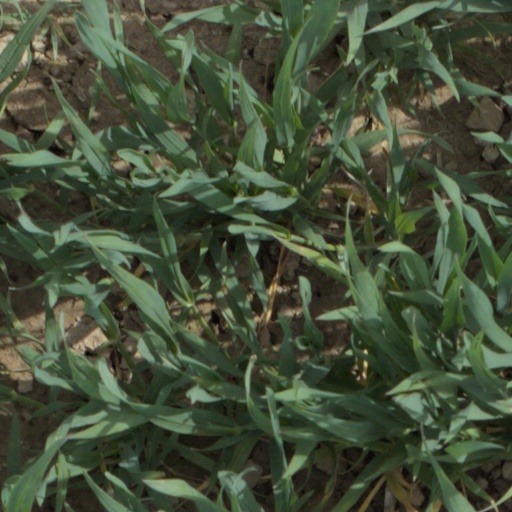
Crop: wheat